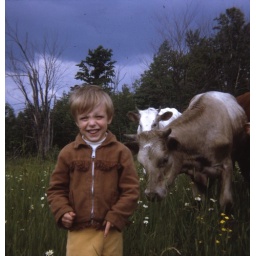
Ian (me), age 5, standing in field in southern Ontario, 1972.